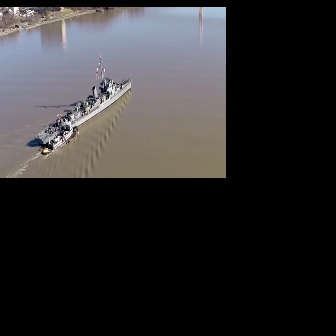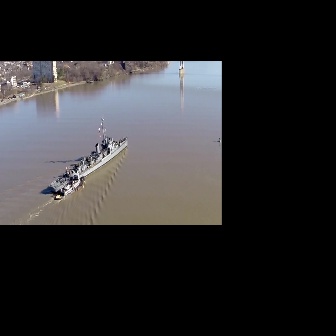
  Please identify the target specified by the bounding box [35,51,131,147] in the first image and locate it in the second image. Return the coordinates in [x_min,y_min,x_max,y_max] format.
Answer: [47,114,128,194]